Curtiss B-2 Condor

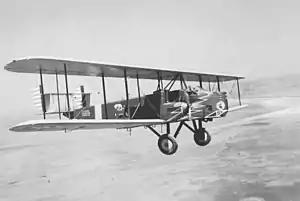

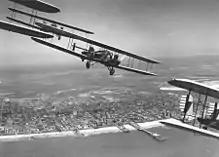
Curtiss B-2 Condor formation flight over Atlantic City, N.J. S/N 28-399 is in the foreground (tail section only). Aircraft were assigned to 11th Bombardment Squadron, 7th Bombardment Group at Rockwell Field, California. This flight of 4 aircraft completed cross-country flight to Atlantic City, NJ

The Curtiss B-2 Condor was a 1920s United States bomber aircraft. It was a descendant of the Martin NBS-1, which was built by the Curtiss Aeroplane and Motor Company for the Glenn L. Martin Company. There were a few differences, such as stronger materials and different engines, but they were relatively minor.